The Treasure of the Sierra Madre (film)

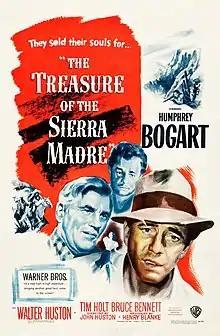
Theatrical release poster

The Treasure of the Sierra Madre is a 1948 American neo-Western film written and directed by John Huston. Based on the 1927 novel of the same name by B. Traven, the film stars Humphrey Bogart, Walter Huston, Tim Holt, and Bruce Bennett. The narrative follows two down-on-their-luck Americans who team up with an experienced prospector in search of gold in the mountains of Mexico.